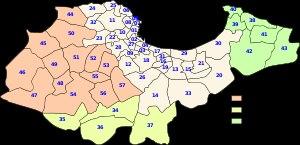
Le Gouvernorat du Grand-Alger est une division administrative algérienne créée le 31 mai 1997 en remplacement de la wilaya d'Alger et administrée par un ministre gouverneur, Cherif Rahmani, au lieu d'un wali. Le gouvernorat du Grand-Alger est dissous le 2 mars 2000, l'entité administrative redevient une wilaya.